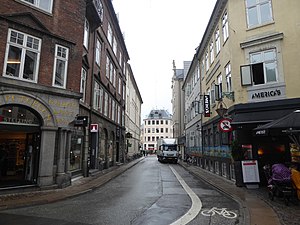
Store Kirkestræde
Store Kirkestræde set fra Nikolaj Plads.
Store Kirkestræde er en gade i Indre By i København mellem Nikolaj Plads og Højbro Plads. Gaden er opkaldt efter den tidligere Nikolaj Kirke, nu Nikolaj Kunsthal, som den fører hen til.